History of the Cross Border Xpress

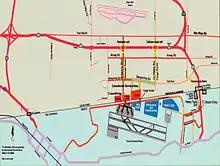
Image 11: Casey Development-Nieders Tijuana cross-border terminal and supporting infrastructure

During Mexico’s airport privatization process, Casey Development in San Diego, headed by Robert Casey, in conjunction with Gilberto Valenzuela Ezquerro and Ralph Nieders met with potential investment groups to promote the concept and development of a Tijuana cross-border passenger terminal. In addition, in 1998, the South County Economic Development Council received a grant to study the concept of a cross-border terminal for the Tijuana airport and generate a report which was co-authored by Steve Castaneda and Ralph Nieders.